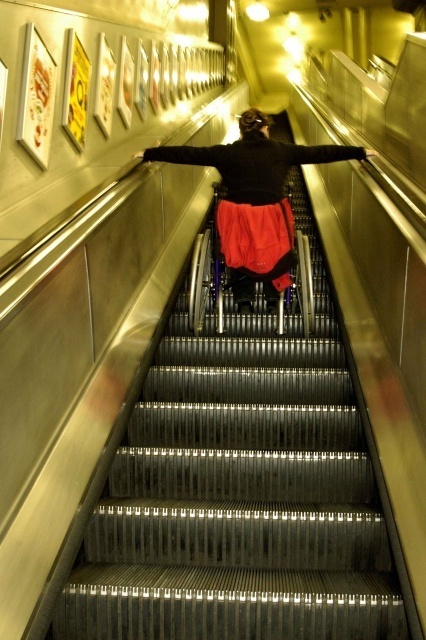
Label: not_food